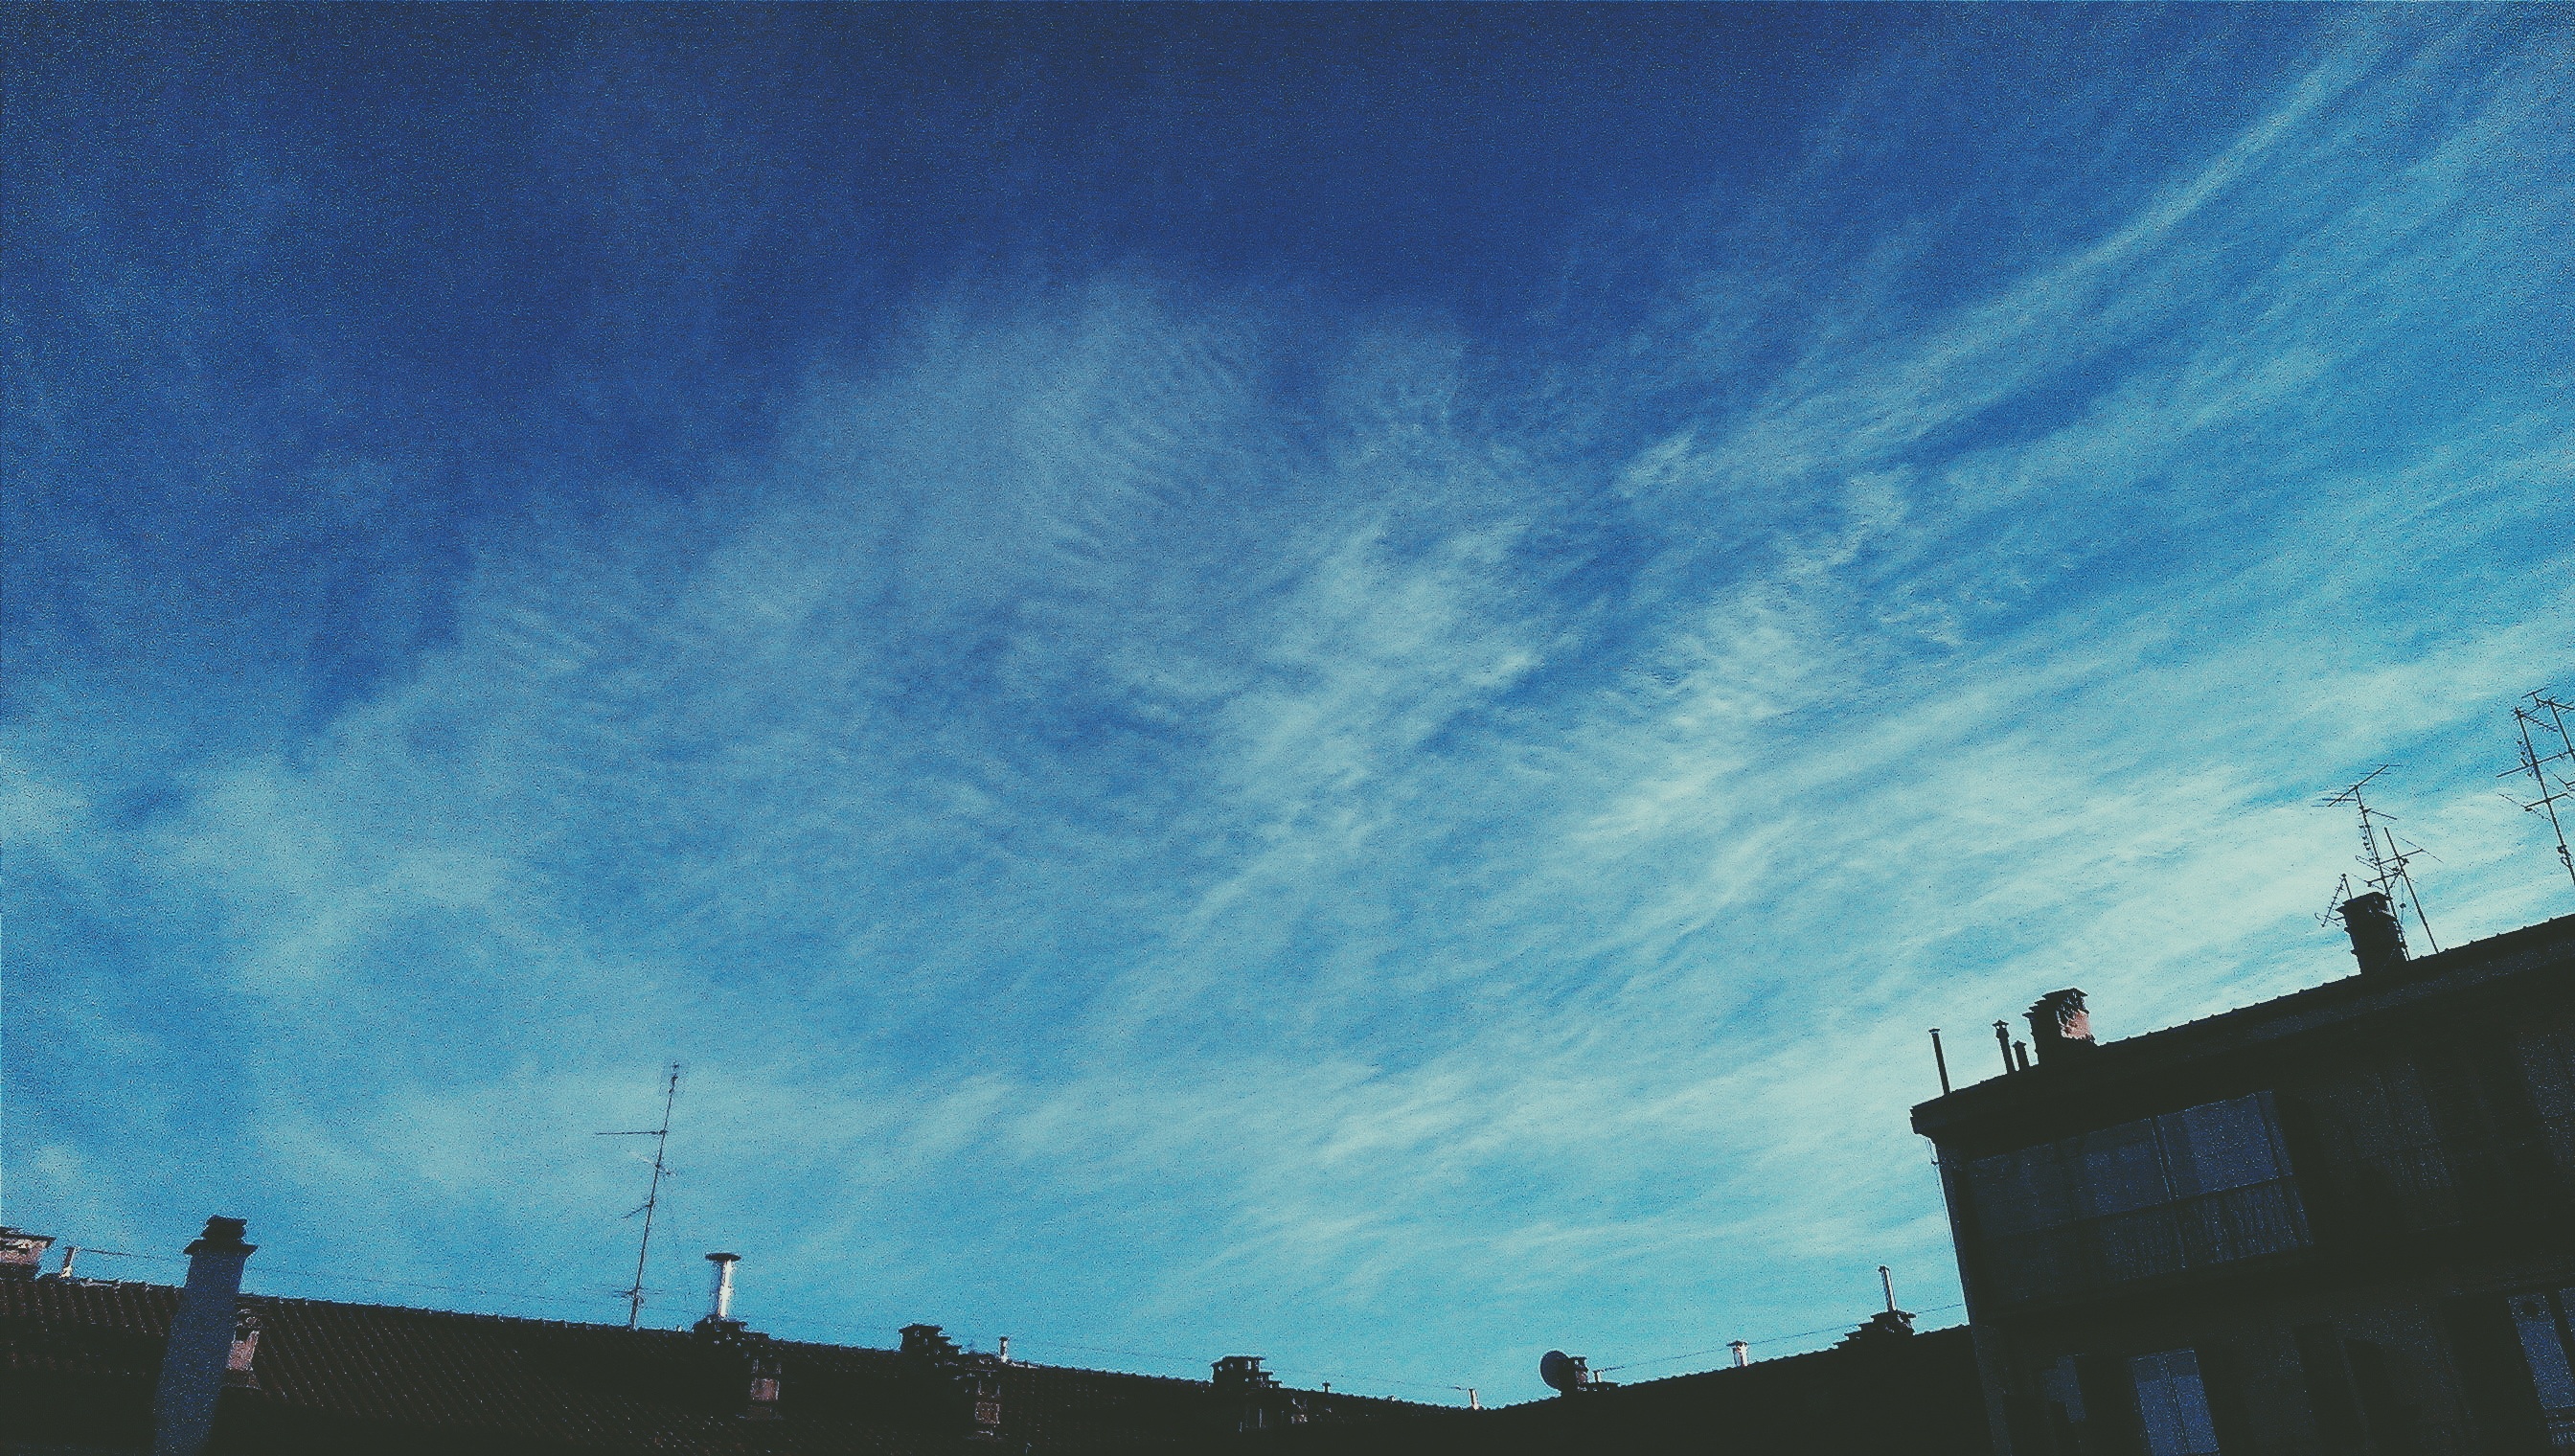
horizon, light, cloud, sky, sunlight, morning, dawn, atmosphere, dusk, evening, reflection, blue, meteorological phenomenon, atmosphere of earth